Büchen station

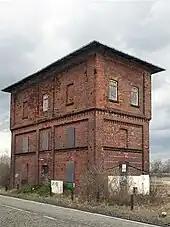
Former Büchen water tower

The original station building was destroyed in 1945. In the 1950s, a large entrance building was built with border crossing facilities. This was demolished in 2011. A new station building was built.